Boreal owl

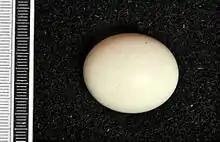
Egg, Collection Museum Wiesbaden

Boreal owls are monogamous and raise a single brood once they reach one year of age. The breeding begins with a lengthy courtship process where males sing for up to 102 days, starting from mid-February to mid-April, depending on environmental factors like prey availability and weather. The nest is usually a hole in a tree often made by a woodpecker, but the birds also readily use nest-boxes. Nesting period last for 28–36 days. The clutch is usually 3-7 eggs which are laid at 2-day intervals. They are glossy white and measure and weigh around . The eggs are incubated only by the female beginning with the second egg and incubation lasts on average 29 days for the first egg and 2.6 days less for the last one. They hatch asynchronously after 25–32 days. Females take care of the young and brood the nestlings for an average of 21 days. Food is brought by males during the first 3 weeks to the nest and female will tear apart the food for 2 weeks until young are able to eat unassisted. The young fledge after 28–36 days and become independent at 3 to 6 weeks outside the nest cavity. Breeding densities fluctuate based on prey availability, ranging from 0.6 to 26 nests per square kilometer across different regions.